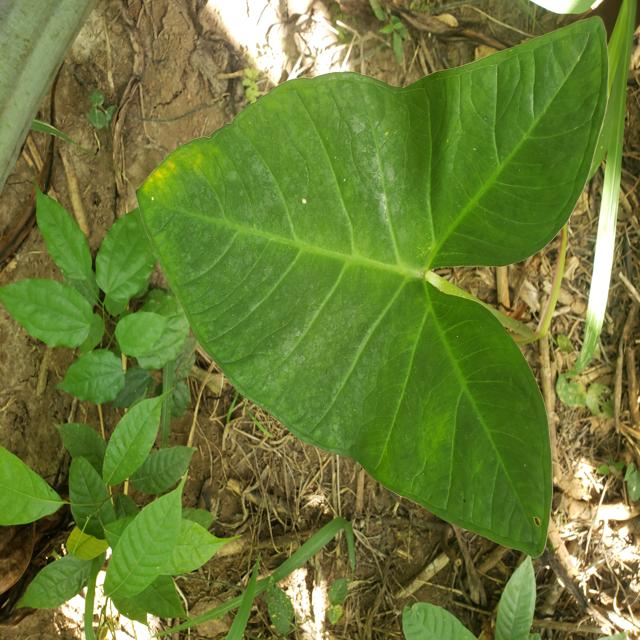
Label: Healthy